China Railway DJF2

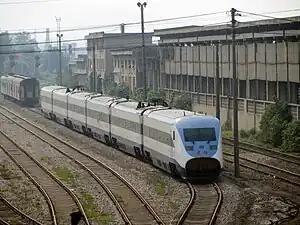
The DJF while stored at CSR Nanjing Puzhen

The DJF "Xianfeng" electric multiple unit is a model operated formerly by China Railway with traction motors distributed throughout the unit. It was developed in 2001 as a key task of the science and technology targets of the Ninth Five-Year Plan. It was an innovative and advanced design being the first Chinese multiple unit train to achieve and achieving a top test speed of in tests, but had numerous flaws in the design that complicated operations.